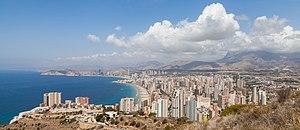
Benidorm, est une commune d'Espagne de la province d'Alicante, dans la Communauté valencienne. Elle est située dans la comarque de la Marina Baixa et dans la zone à prédominance linguistique valencienne.